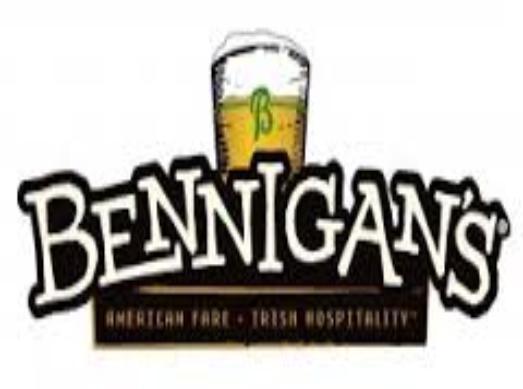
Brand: Bennigan's
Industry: Food